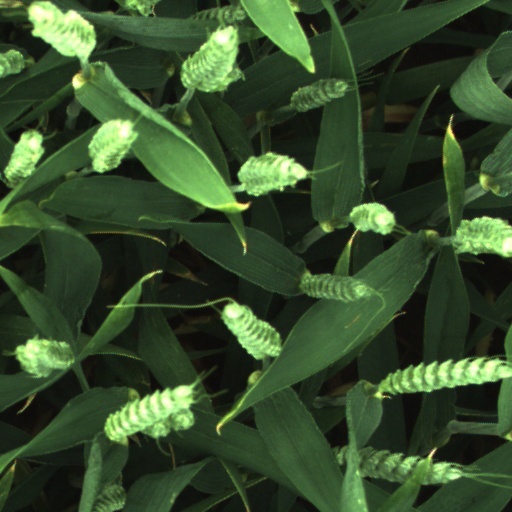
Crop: wheat